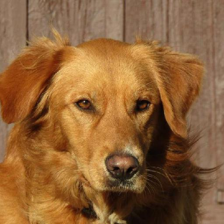
Label: animals